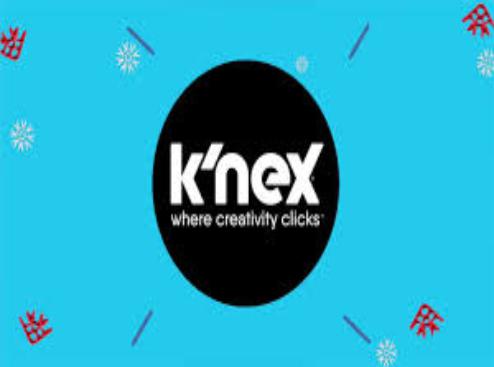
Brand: k'nex
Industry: Electronic